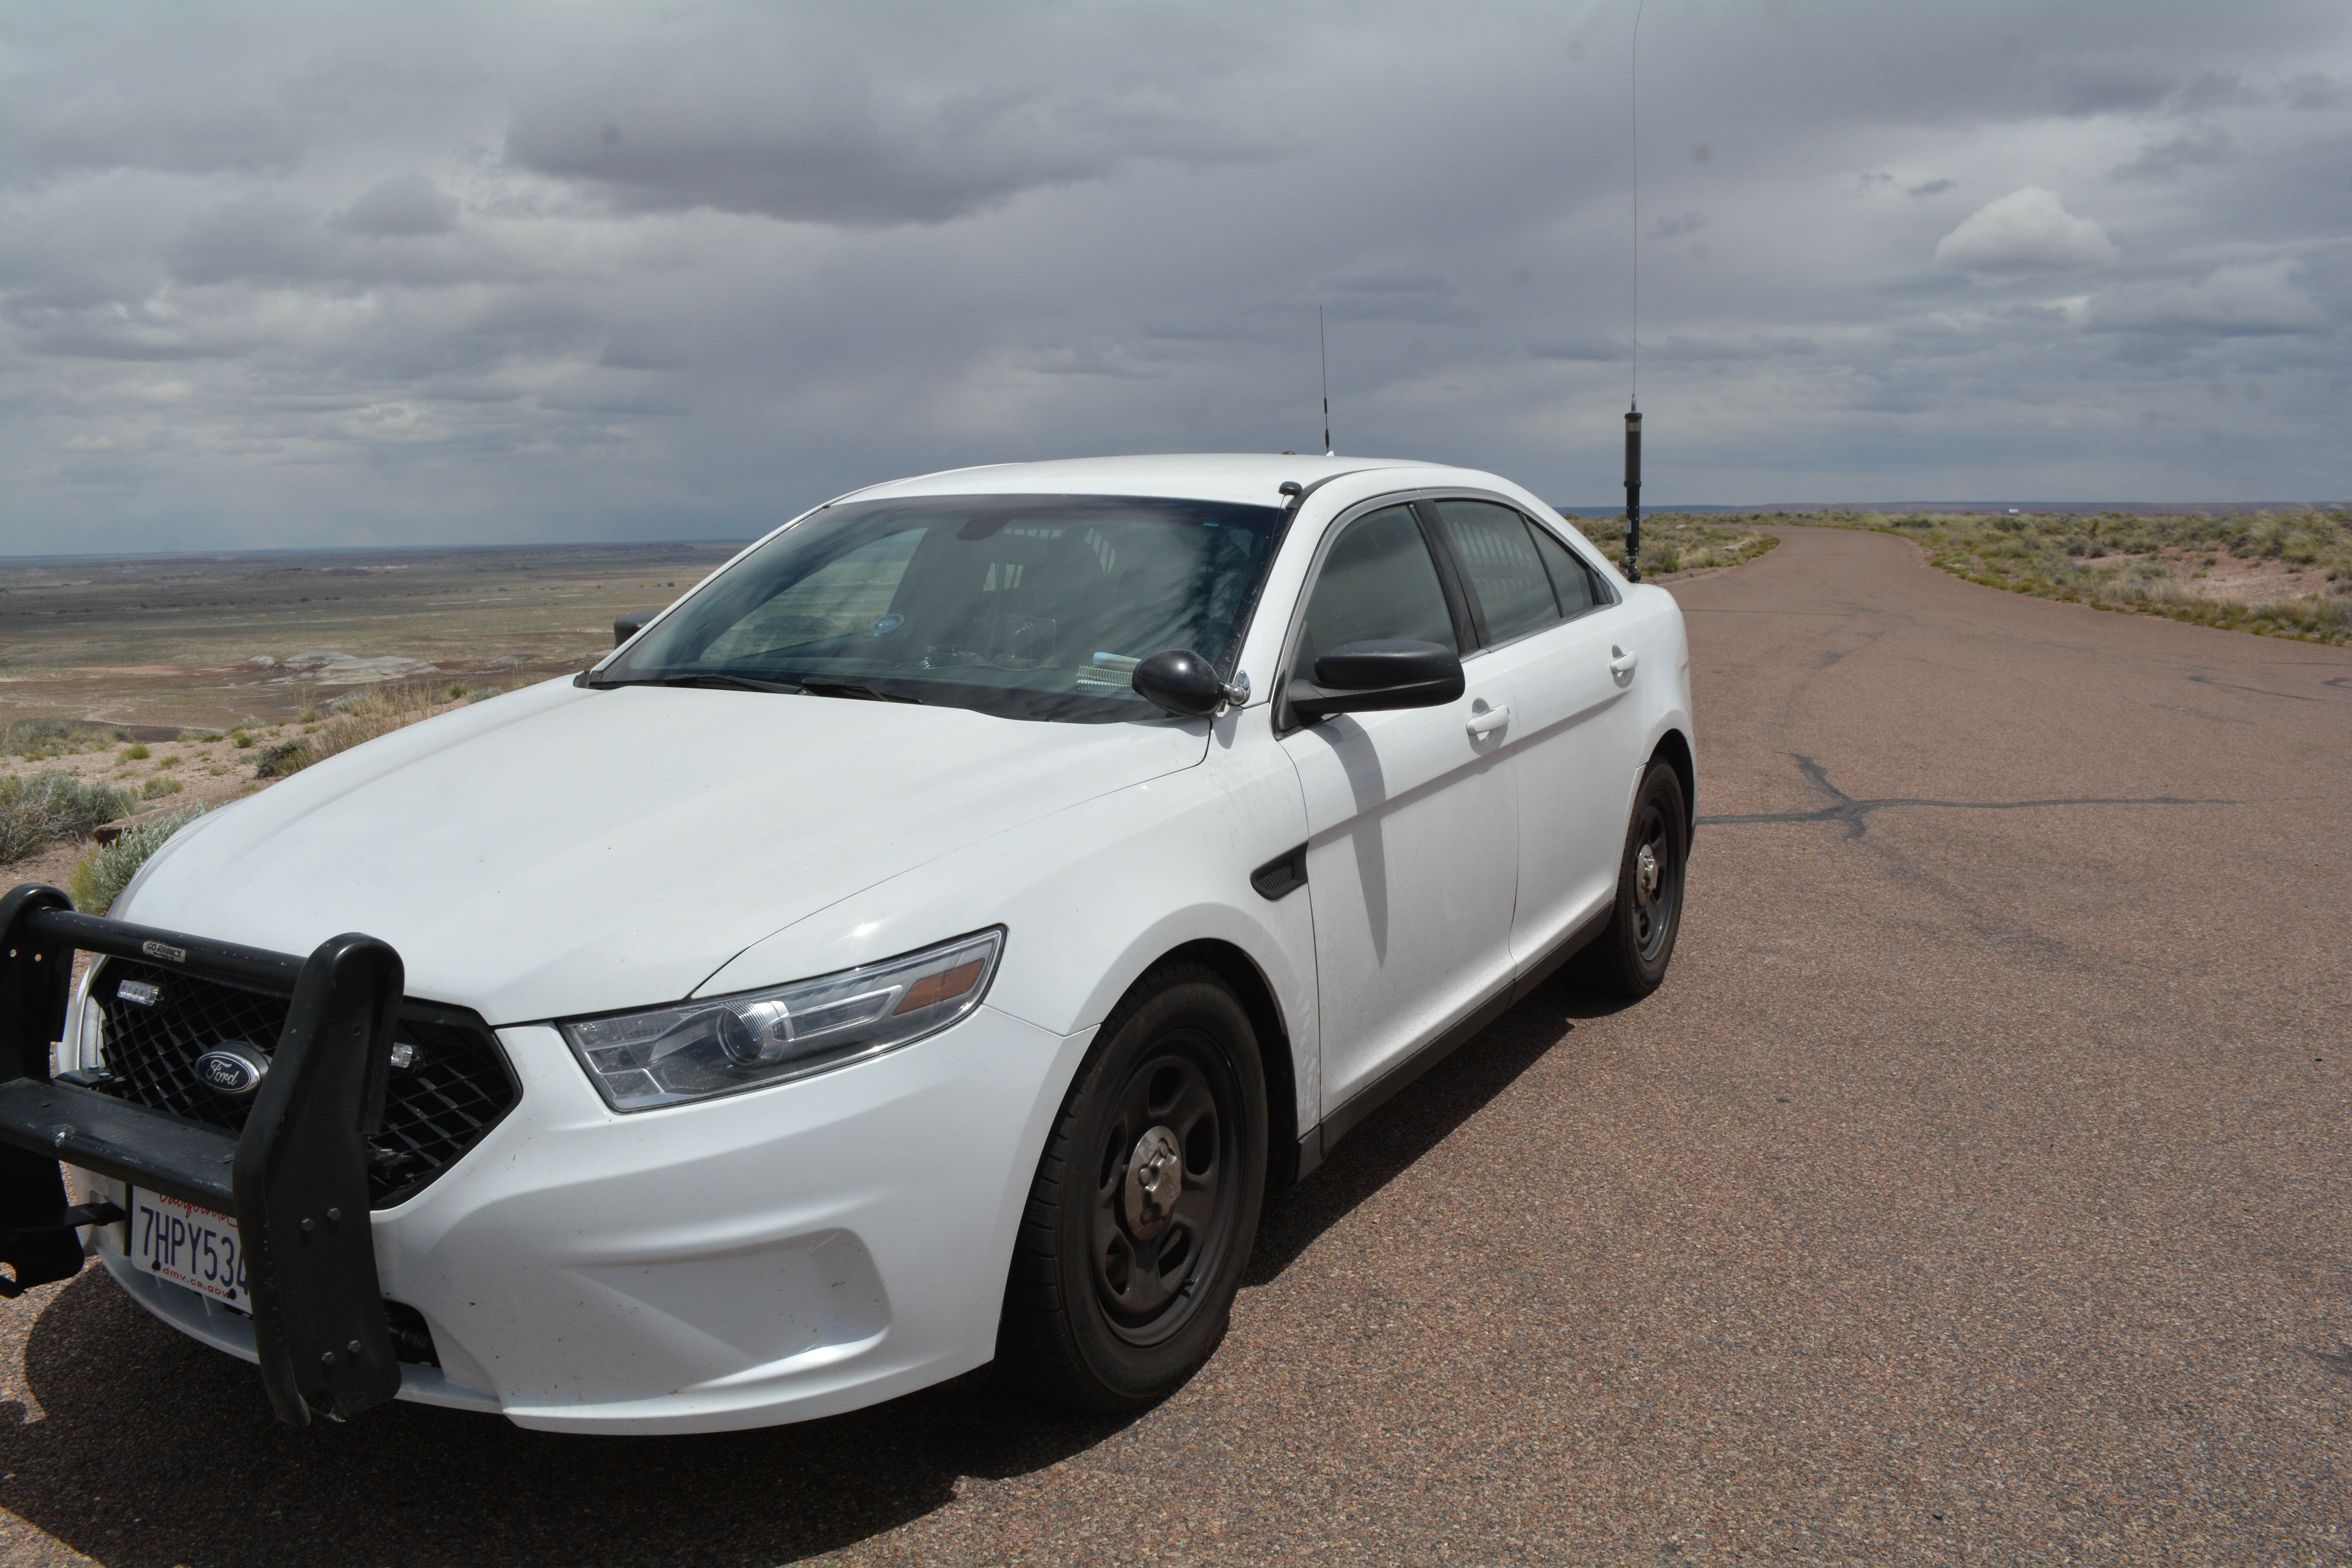
car, wheel, vehicle, sports car, bumper, ford, sedan, marccooper, painteddesert, petrifiedforest, route66, holbrook, arizonalandscape, land vehicle, automobile make, automotive exterior, automotive design, luxury vehicle, executive car, mid size car, full size car, ford motor company